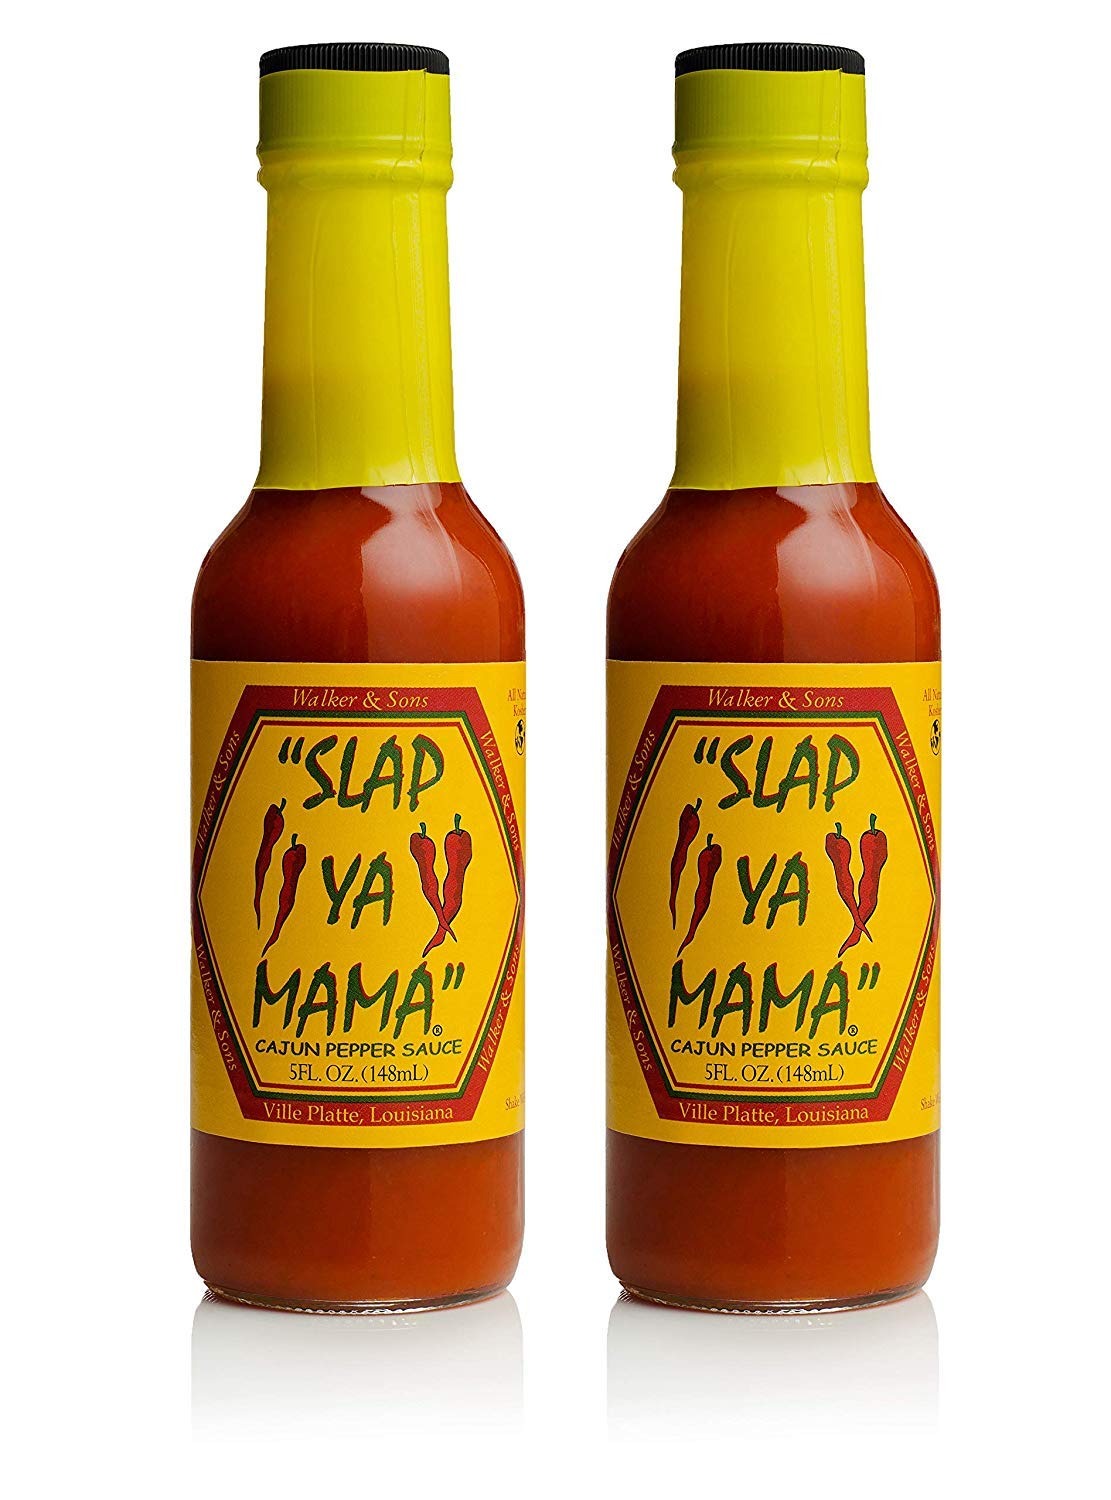
Item Name: Slap Ya Mama Louisiana Style Hot Sauce, Cajun Pepper Flavor, 5 Ounce Bottle, Pack of 2
Bullet Point 1: Cajun hot sauce you'll love: Experience the sensation of explosive Cajun heat and flavor with Slap Ya Mama's Hot Sauce. Our special blend of Cajun spices will make your taste buds explode with those Louisiana flavors!
Bullet Point 2: Use it on anything: Here at Slap Ya Mama, we really like to use this sauce as a topping for our pizza. We also like to drown our eggs in the morning with it. Wherever you use hot sauce, you can use Slap!
Bullet Point 3: Authentic Louisiana taste: The blend has that true cajun flavor everyone loves, that Slap Ya Mama is famous for world over
Bullet Point 4: From our family to yours: Slap Ya Mama has been crafting top of the line quality cajun seasonings and recipes from Ville Platte, Louisiana for decades
Value: 10.0
Unit: Fl Oz

Price: 12.555